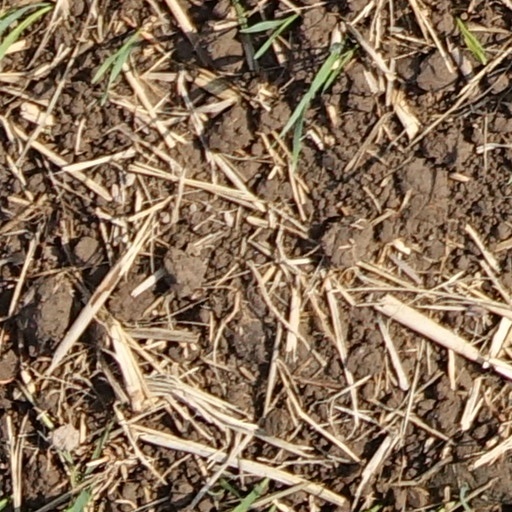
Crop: wheat